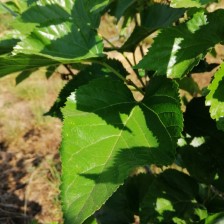
Variety: Buriram60